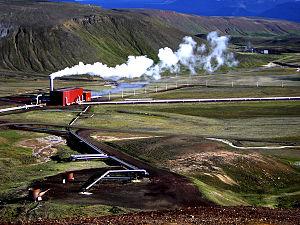
L'Islande, en forme longue la république d'Islande, est un pays insulaire d'Europe du Nord situé dans l'océan Atlantique. Géographiquement plus proche du continent américain du fait de sa proximité avec le Groenland, le pays est rattaché culturellement et historiquement à l'Europe. Ayant pour capitale et pour plus grande ville Reykjavik, son régime politique est une république parlementaire.